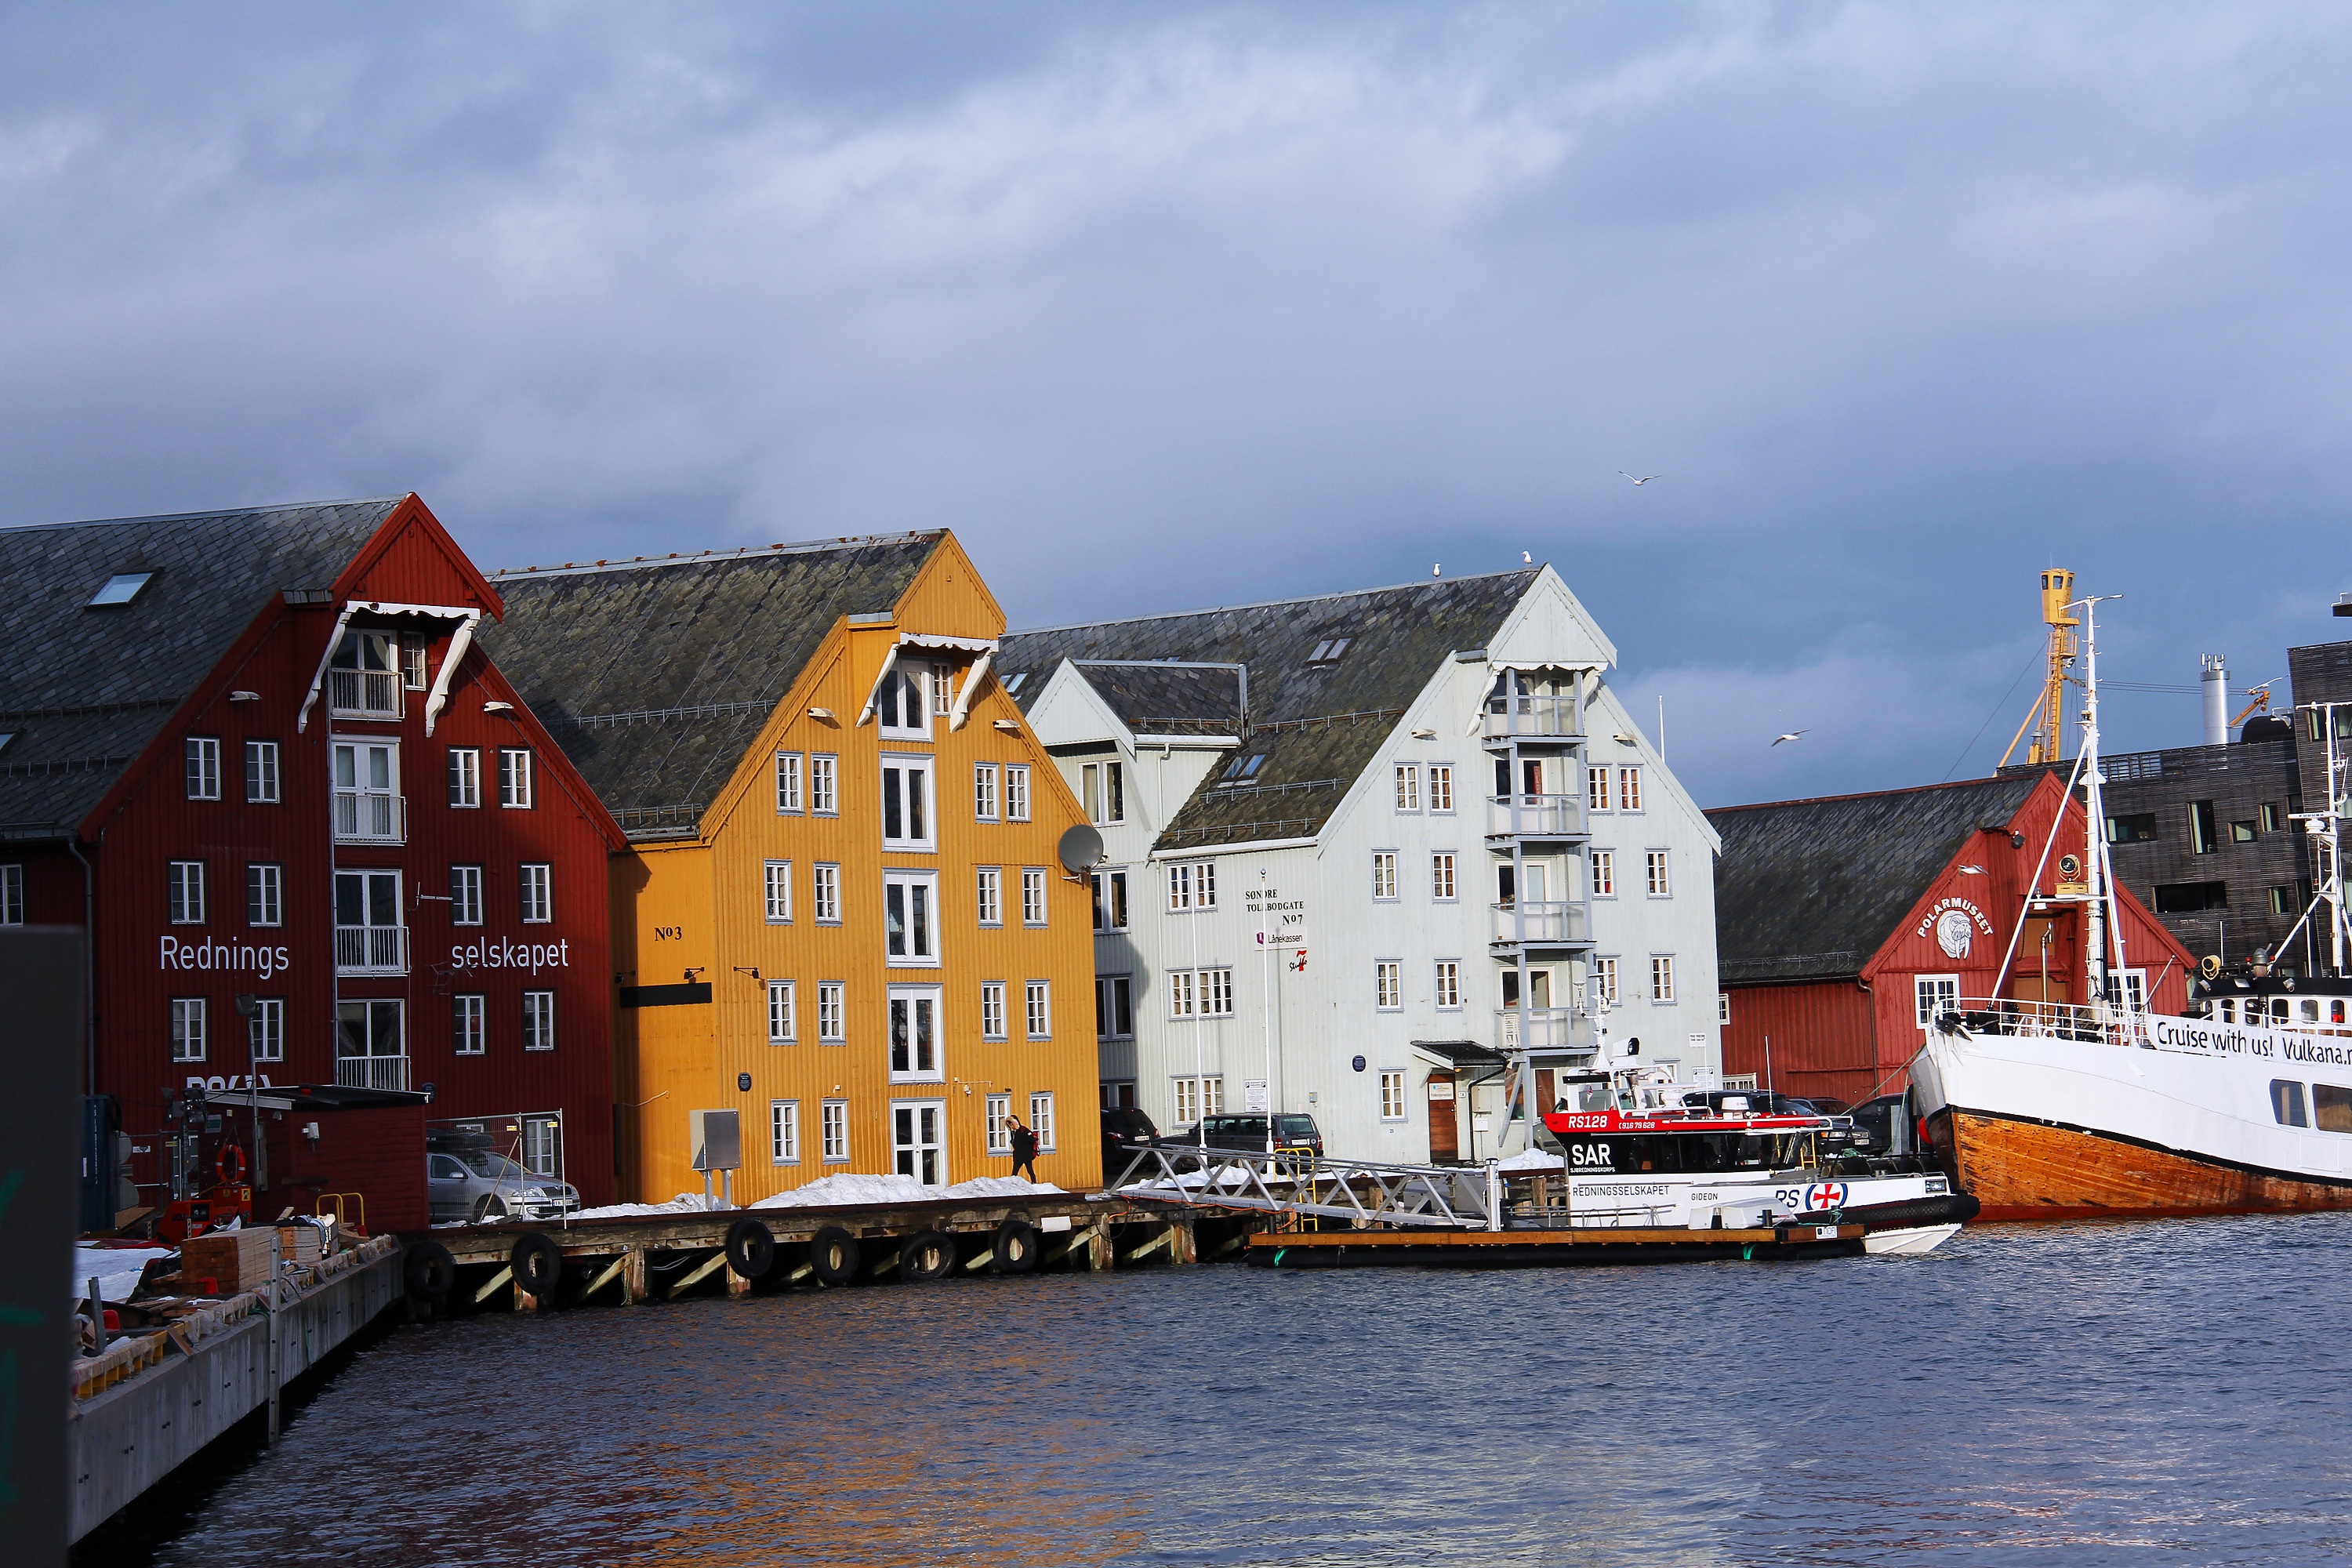
sea, coast, outdoor, mountain, cold, winter, cloud, sky, white, boat, house, morning, town, travel, europe, vehicle, scenic, scenery, calm, harbor, fjord, arctic, waterway, beautiful, unique, norway, visit, norwegian, scandinavia, nordic, freezing, habour, tromso, the arctic circle, tromso harbour port, norwegian house